United States Army

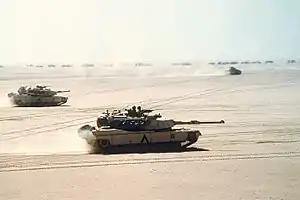
M1 Abrams tanks moving out before the Battle of Al Busayyah during the Gulf War

During the 1960s, the Department of Defense continued to scrutinize the reserve forces and to question the number of divisions and brigades as well as the redundancy of maintaining two reserve components, the Army National Guard and the Army Reserve. In 1967, Secretary of Defense Robert McNamara decided that 15 combat divisions in the Army National Guard were unnecessary and cut the number to eight divisions (one mechanized infantry, two armored, and five infantry), but increased the number of brigades from seven to 18 (one airborne, one armored, two mechanized infantry and 14 infantry). The loss of the divisions did not sit well with the states. Their objections included the inadequate maneuver element mix for those that remained and the end to the practice of rotating divisional commands among the states that supported them. Under the proposal, the remaining division commanders were to reside in the state of the division base. However, no reduction in total Army National Guard strength was to take place, which convinced the governors to accept the plan. The states reorganized their forces accordingly between 1 December 1967 and 1 May 1968.